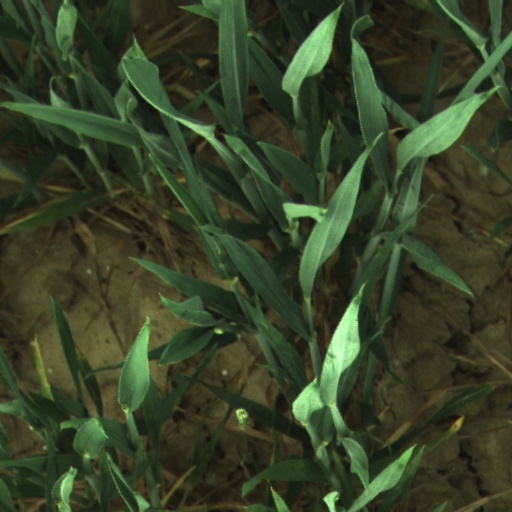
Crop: wheat